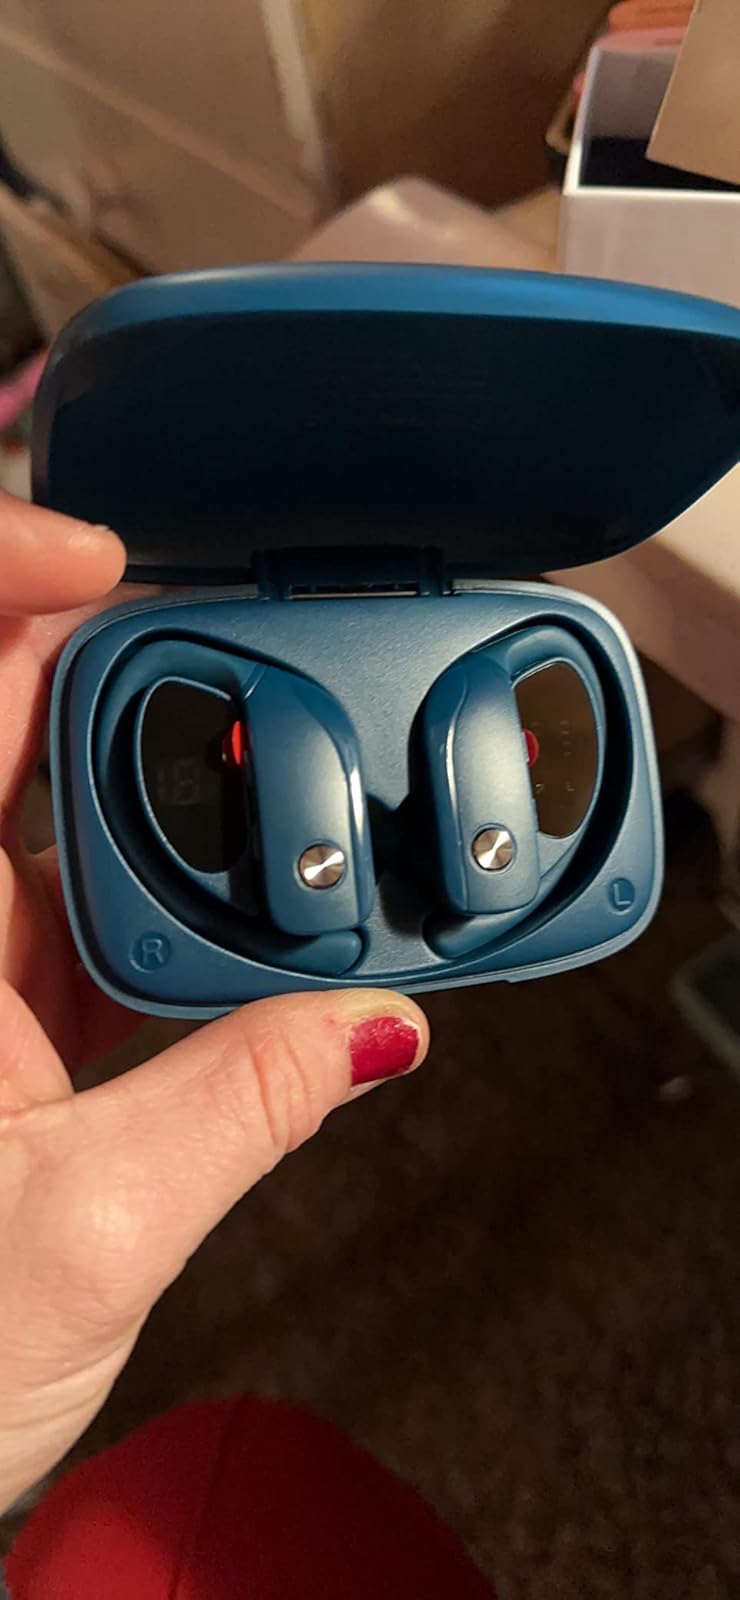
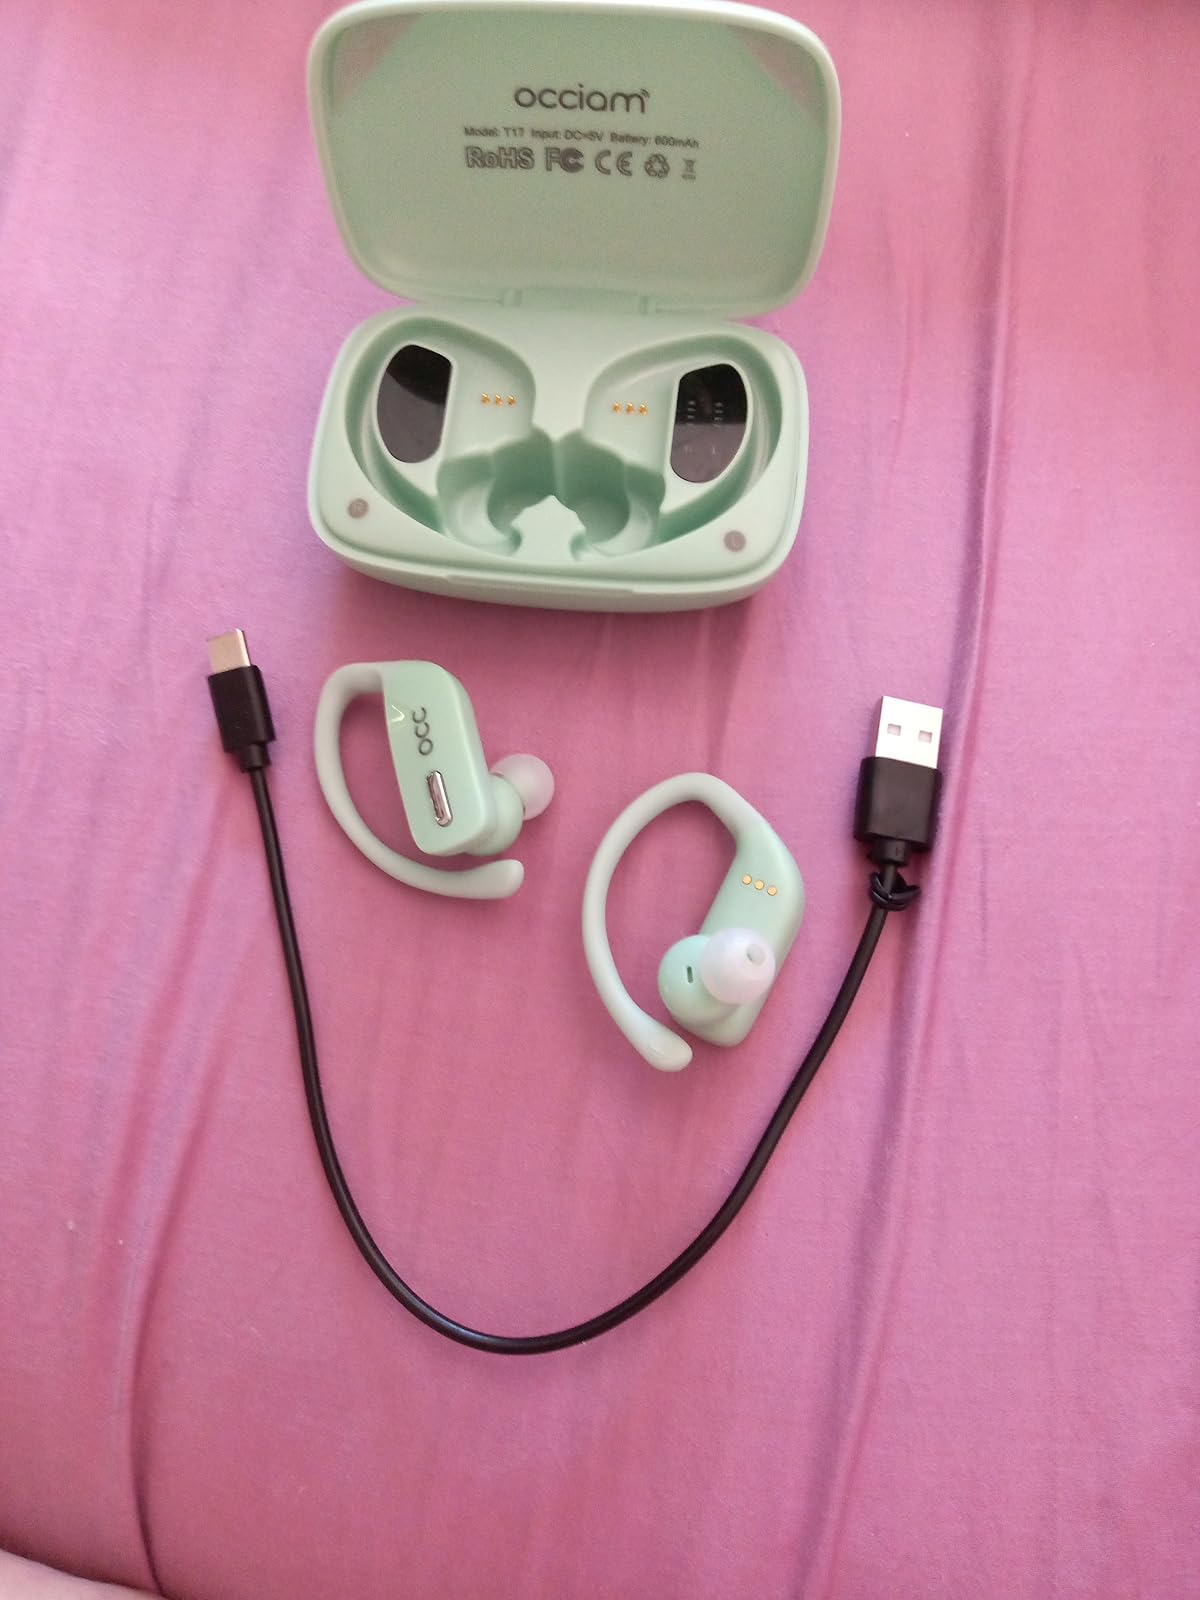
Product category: earbuds
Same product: no